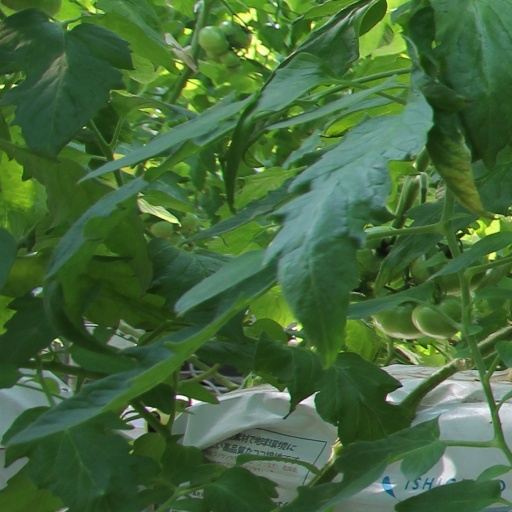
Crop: tomato